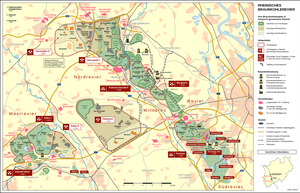
Le bassin minier rhénan est un bassin minier extrayant du lignite via des mines à ciel ouvert situé à l'ouest de Cologne en Rhénanie-du-Nord-Westphalie en Allemagne. À ne pas confondre avec le bassin minier de la Rhur.
Alt-Otzenrath est une ancienne commune allemande. Elle a dû céder sa place à la mine de Garzweiler.